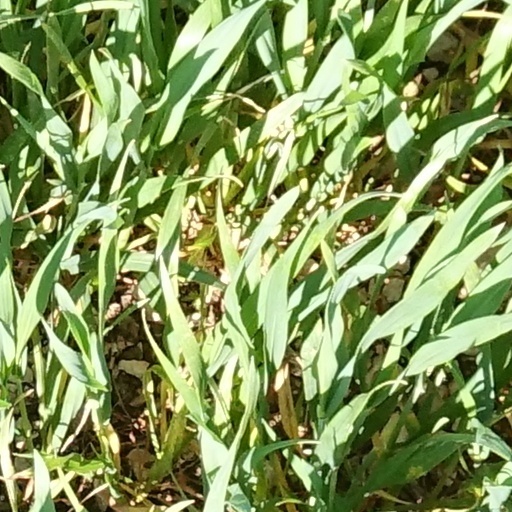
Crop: wheat